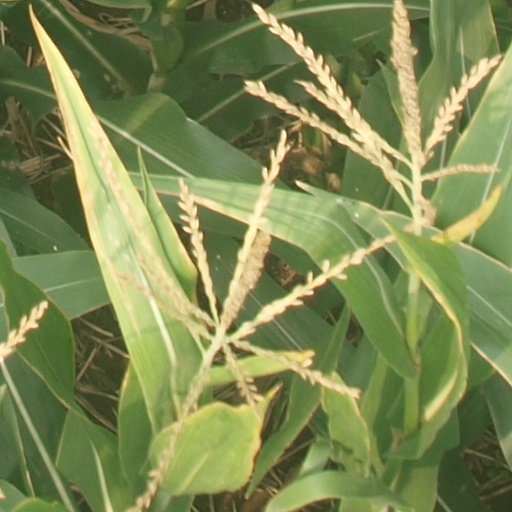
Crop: maize; corn